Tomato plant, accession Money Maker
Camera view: vertical (180 deg); turntable rotation: 240 degrees
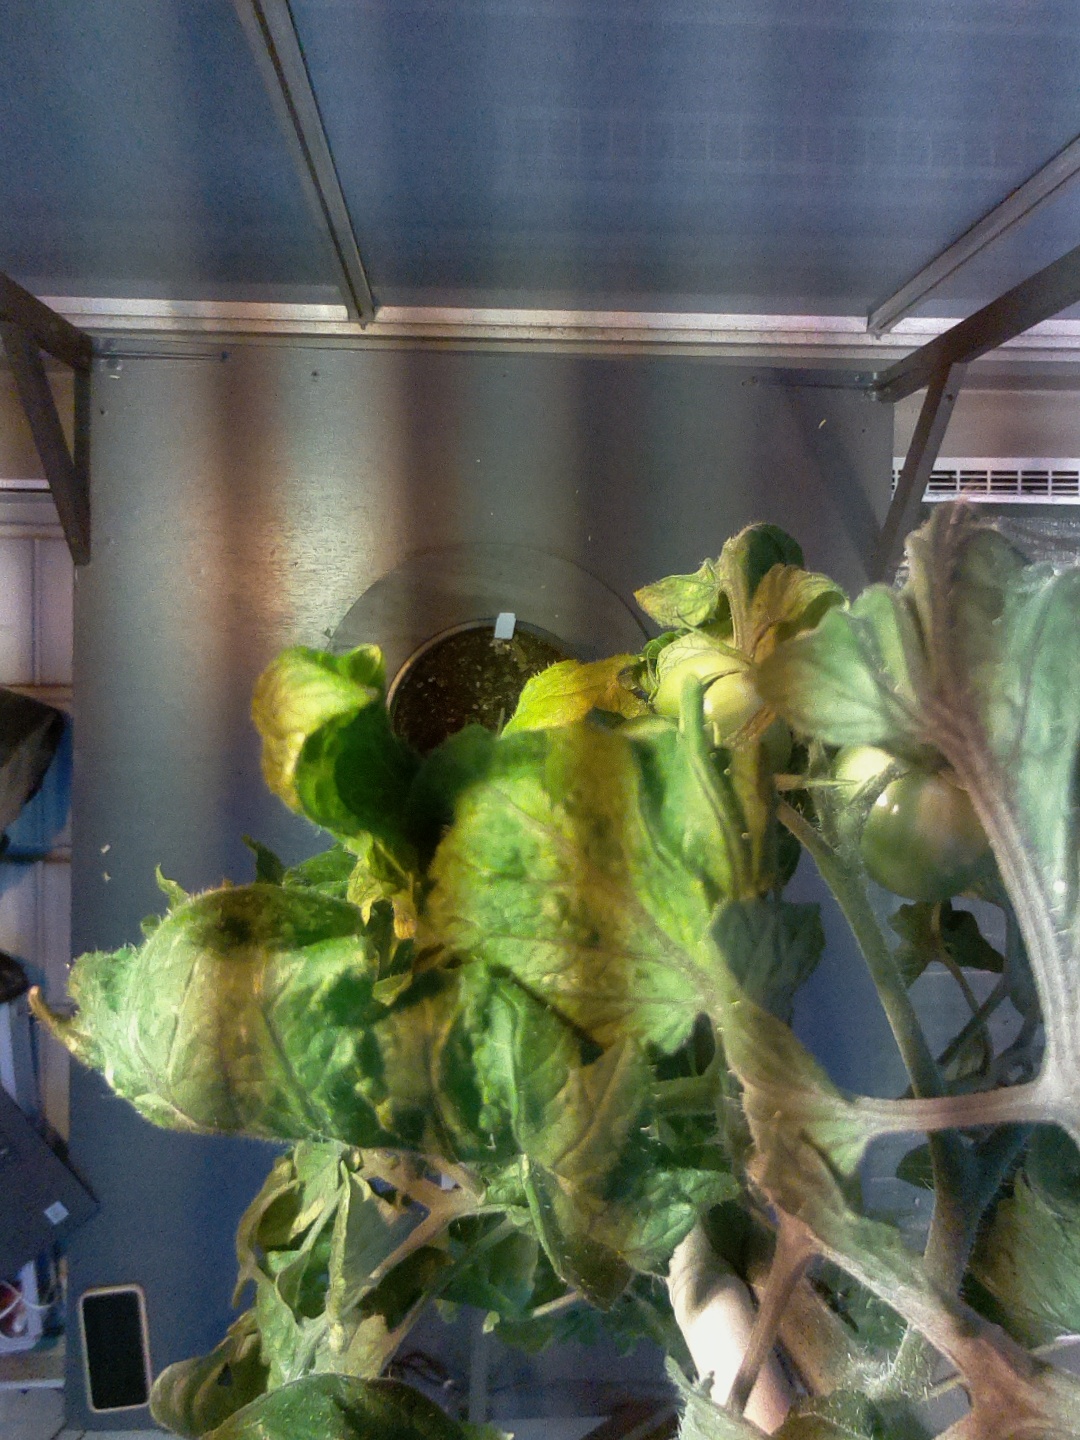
BBCH growth stage 76: 60%-70% of final fruit size